Drum kit

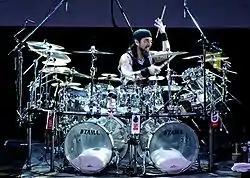
Mike Portnoy, drummer of Dream Theater, with a multitude of cymbals. Rio de Janeiro, 7 March 2008

Octobans are smaller toms designed for use in a drum kit, extending the tom range upwards in pitch, primarily by their great depth and small diameter. They are also called rocket toms and tube toms.